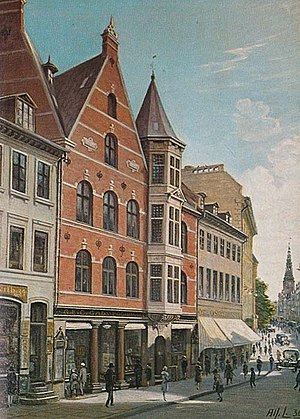
Vimmelskaftet (København)
Alfred Larsen: Gads Boghandel, 1940.
Vimmelskaftet er en gade i Indre By i København. Den er en del af Strøget og ligger mellem Nygade og Amagertorv.